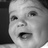
Emotion: happy